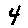
Label: 4